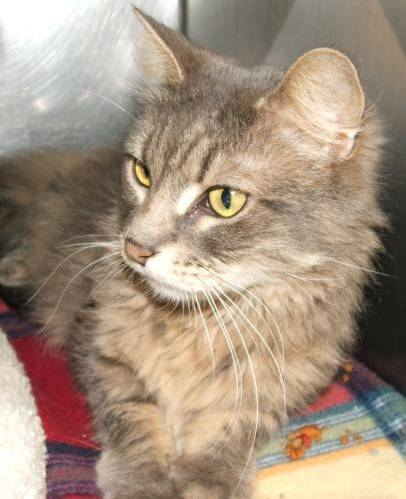
Label: cat